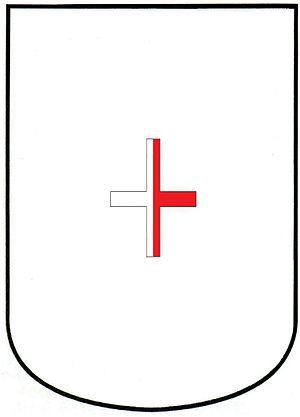
La Langue d'Espagne était, avec celles de Provence, d'Italie, d'Angleterre, de France, d'Allemagne et d'Auvergne, l'une des sept premières langues des Hospitaliers de l'ordre de Saint-Jean de Jérusalem.